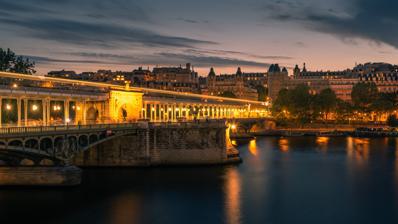
Building: Pont de Bir-Hakeim
Country: France
Year built: 1905
Bridge in Paris, France Pont de Bir-Hakeim The western part of the bridge at night Coordinates 48°51′20″N 2°17′16″E / 48.8556°N 2.2878°E / 48.8556; 2.2878 Crosses Seine Locale Paris , France Next upstream Pont d'Iéna Next downstream Pont Rouelle Characteristics Total length 237 metres (778 ft) Width 24.7 metres (81 ft) Location The Pont de Bir-Hakeim ( French pronunciation: [pɔ̃ d(ə) biʁakɛm] ; English: Bridge of Bir-Hakeim), formerly the Pont de Passy ( [pɔ̃ d(ə) pasi] ; Bridge of Passy), is an arch bridge that crosses the Seine in Paris . It connects the 15th and 16th arrondissement , passing through the Île aux Cygnes . The bridge, made of steel , was constructed between 1903 and 1905, in replacement of a footbridge that had been erected in 1878. The bridge has two levels: one for motor vehicles and pedestrians , the other being a viaduct (the Viaduc de Passy) built above the first one, through which passes Line 6 of the Paris Métro . The bridge is 237 metres (777 ft) long and 24.7 metres (81 ft) wide. The part crossing the Grand Bras ('great anabranch ') of the Seine (west from the island) is slightly longer than the one crossing the Petit Bras ('small anabranch'). History The Passerelle de Passy (photograph of 1897) The bridge was built in replacement of the Passerelle de Passy (Footbridge of Passy) which dated from the Exposition Universelle of 1878. A contest for the metallic structure of the new bridge was organized between 8 November 1902 and 14 January 1903. The Passerelle was moved downstream by 30 meters before the construction of the bridge started, in order to provide a crossing of the river during construction of the new bridge. The moving of the Passerelle took place on 20 and 21 August 1903; on 22, the Passerelle was tested for safety, and on 23 it was reopened to circulation. The Passerelle would only be demolished after completion of the bridge in 1905. Construction of the new bridge was made under the direction of Louis Biette, by Daydé & Pillé. Moving of the Passerelle downstream in 1903 before construction of the new bridge Demolition of the Passerelle in 1905, as seen from the new bridge's viaduct The new bridge over the Petit Bras, photographed in 1906 The new bridge over the Grand Bras, photographed in 1906 The bridge was decorated by Jean-Camille Formigé , who also designed the Viaduc d'Austerlitz , the Jardin des Serres d'Auteuil , as well as the park below the Sacré-Cœur . Originally named the Pont de Passy (after the former commune of Passy , which it reaches), it was renamed in 1948 to commemorate the Battle of Bir Hakeim , fought by Free French forces against the German Afrika Korps in 1942. Structure Location on the Seine The bridge is in fact composed of two independent structures joining at Île aux Cygnes, each having two half-arches and a central arch, measuring respectively 30 metres (98 ft), 54 metres (177 ft) and 30 metres (98 ft) over the Grand Bras and 24 metres (79 ft), 42 metres (138 ft) and 24 metres (79 ft) over the Petit Bras. The road level of the bridge extends out in a belvedere where it passes over the Île aux Cygnes which covers the eastern end of the island. Here stands a statue named La France renaissante . The railway viaduct is supported by metal colonnades, except where it passes over the Île aux Cygnes, where it rests on a masonry arch. Many commemorative plates decorate the viaduct bridge, including several dedicated to soldiers fallen in Belgium during the Second World War . In addition, the central arch of the viaduct, at the level of the island, is decorated with four monumental stone statues in high-relief :  figures of Science and Labour by Jules-Felix Coutan , Electricity and Commerce by Jean Antoine Injalbert . Popular culture Many movies have featured the bridge, including Rififi , Ascenseur pour l'échafaud , Zazie dans le Métro , Last Tango in Paris , Peur sur la ville , National Treasure: Book of Secrets , Ronin and Inception . A music video for Ayumi Hamasaki ' s 10th anniversary single " Mirrorcle World " was also filmed here. Gallery The Pont de Bir-Hakeim is located at the northern tip of the Île aux Cygnes . View of bridge from the Île aux Cygnes The central arch with the statue La France renaissante of Holger Wederkinch The iron sculptures of Gustave Michel Métro Line 6 crossing the Seine on the Pont de Bir-Hakeim Colonnade of the viaduct Street lights and colonnade See also List of works by Jean Antoine Injalbert List of crossings of the Seine Notes